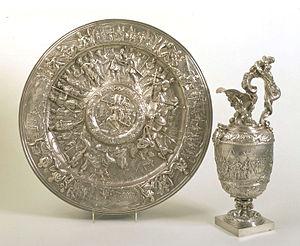
Le style auriculaire ou style lobé est un style de décoration ornementale, principalement trouvé en Europe du Nord dans la première moitié du XVIIᵉ siècle, reliant le maniérisme nordique et le baroque. Le style était particulièrement important dans l'orfèvrerie, mais était également utilisé dans les ornements architecturaux mineurs tels que les portes et fenêtres, les cadres et une grande variété d'arts décoratifs. Il utilise des formes abstraites fluides en relief, parfois asymétriques, dont la ressemblance avec la vue latérale de l'oreille humaine lui donne son nom, ou du moins ses « formes ondulantes, glissantes et désossées portent parfois une suggestion de l'intérieur d'une oreille ou d'une conque ». Il est souvent associé à des formes animales marines stylisées, ou à des masques et des formes ambigus.